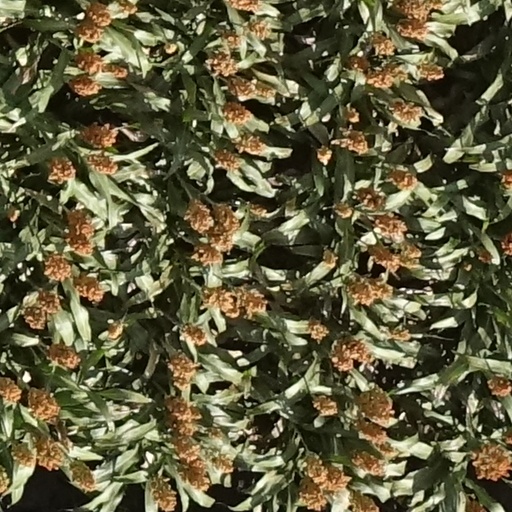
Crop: sorghum